Toledot

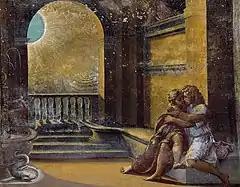
Isaac and Rebecca Spied upon by Abimelech (fresco circa 1518–1519 by Raphael in the loggia on the second floor of the Palazzí Pontificí in Vatican City)

Rabbi Ḥaninah taught that Esau paid great attention to his parent ("horo"), his father, whom he supplied with meals, as Genesis 25:28 reports, "Isaac loved Esau, because he ate of his venison." Rabbi Samuel the son of Rabbi Gedaliah concluded that God decided to reward Esau for this. When Jacob offered Esau gifts, Esau answered Jacob in Genesis 33:9, "I have enough ("rav"); do not trouble yourself." So God declared that with the same expression that Esau thus paid respect to Jacob, God would command Jacob's descendants not to trouble Esau's descendants, and thus God told the Israelites in Deuteronomy 2:3, "You have circled this mountain ("har") long enough ("rav")."